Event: Nepal Earthquake
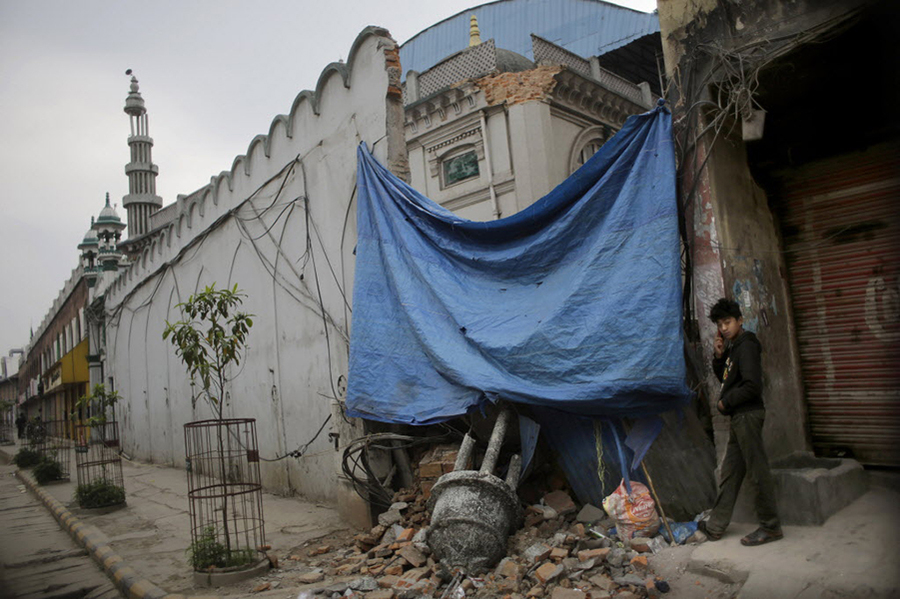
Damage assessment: damage